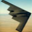
Label: airplane